Aleksandr Moiseyev (admiral)

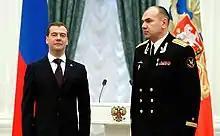
1st Captain Moiseyev with Russian President Dmitry Medvedev on 21 February 2011 for the award of the title of Hero of the Russian Federation

He entered the N. G. Kuznetsov Naval Academy in 2001, graduating with honours in 2003, and then served until 2007 as Chief of Staff of the of the Northern Fleet, followed by commander of the division until 2009. In 2008 he was senior officer aboard the during her transfer from the Northern Fleet to the Pacific Fleet, spending long periods submerged beneath the Arctic ice. For this feat he was awarded a second Order of Courage. He enrolled in the Military Academy of the General Staff in 2009, graduating in 2011 with first class honours and the distinction of a gold medal. On 14 February 2011 he was awarded the title of Hero of the Russian Federation. In the awards ceremony on 21 February, President of the Russian Federation Dmitry Medvedev announced "The Gold Star of the Hero of Russia is awarded to Alexander Alekseevich Moiseyev, commander of the strategic division of submarines of the Northern Fleet. During his combat patrols, under his leadership, tests of the newest weapons were successfully conducted and a whole series of rocket launches were carried out. As Supreme Commander, I watched these exercises. And, indeed, everything was done to a very high standard."